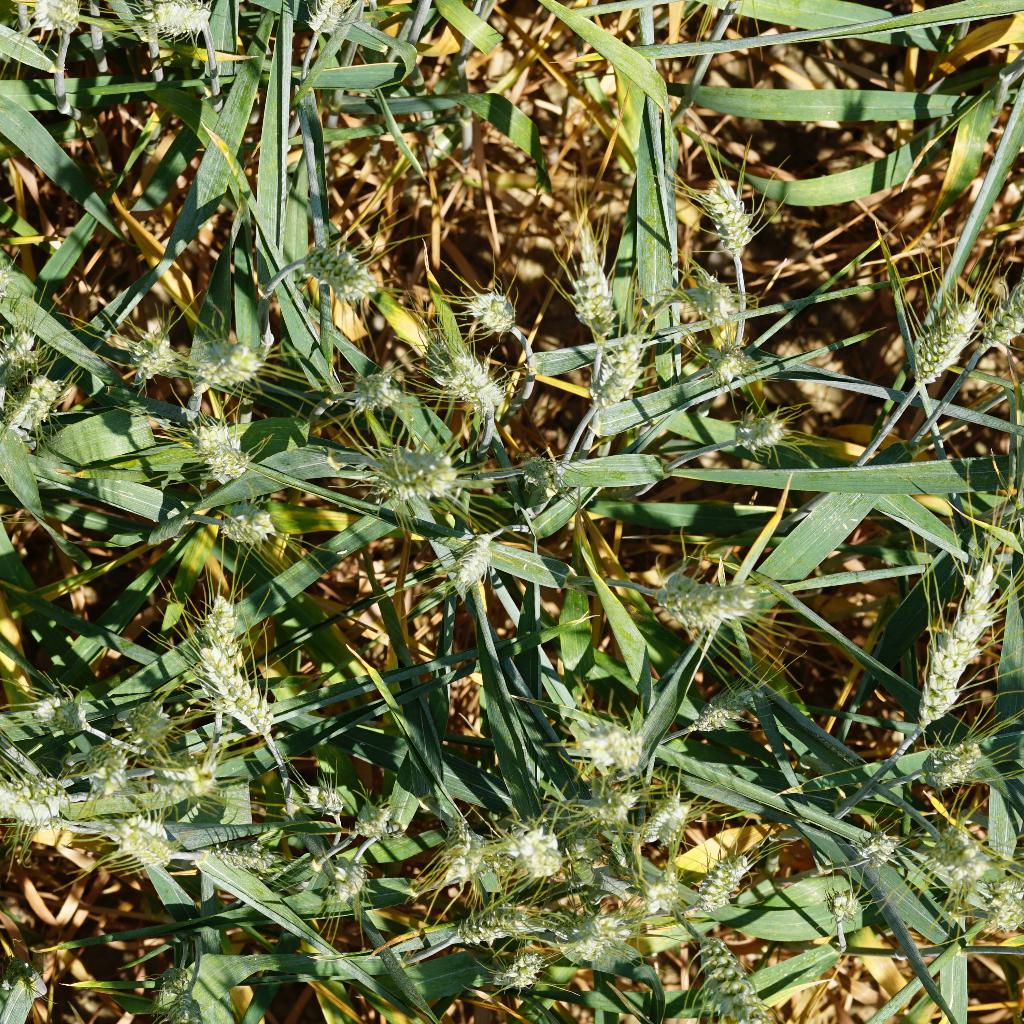
Country: France
Location: Gréoux
Wheat development stage: Filling